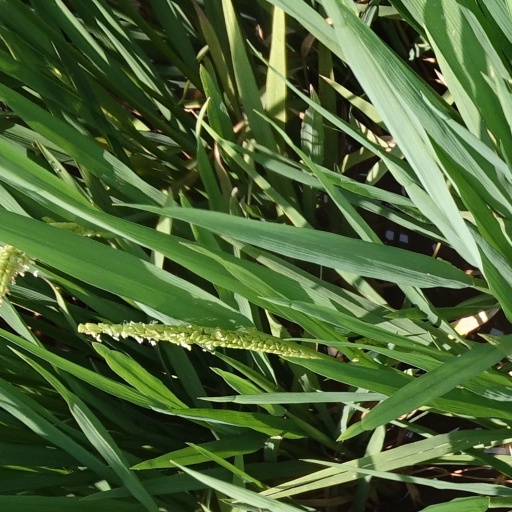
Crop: rice